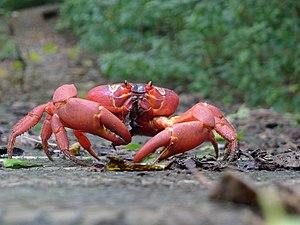
Les Crustacés sont un sous-embranchement des Arthropodes. Ce sont des animaux dont le corps est revêtu d’un exosquelette chitinoprotéique appelé exocuticule et souvent imprégné de carbonate de calcium. Cette forme de carapace est plus ou moins rigide, sauf en certaines zones qui demeurent souples et permettent l’articulation des différentes parties du corps ainsi que des appendices et autorisent les mouvements. Cette cuticule constitue un squelette externe peu extensible qui rend nécessaire le recours à des mues pour réaliser la croissance linéaire. Leur étude s'appelle la carcinologie, à ne pas confondre avec le sens médical donné aussi à ce mot, alors synonyme d'oncologie. Autrefois le terme de crustacéologie était aussi utilisé.
Les Brachyura sont des crustacés décapodes dotés d'une carapace plutôt plate, et d'un abdomen court et large placé sous le thorax. On distingue les Brachyura, les vrais crabes, des Anomura qui comprend plusieurs autres crustacés qui sont également appelés crabes